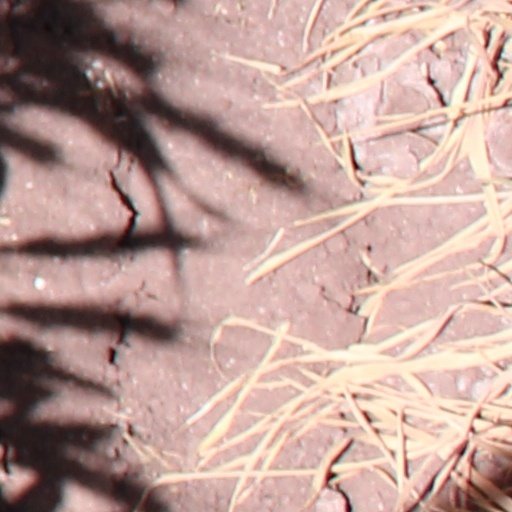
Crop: wheat